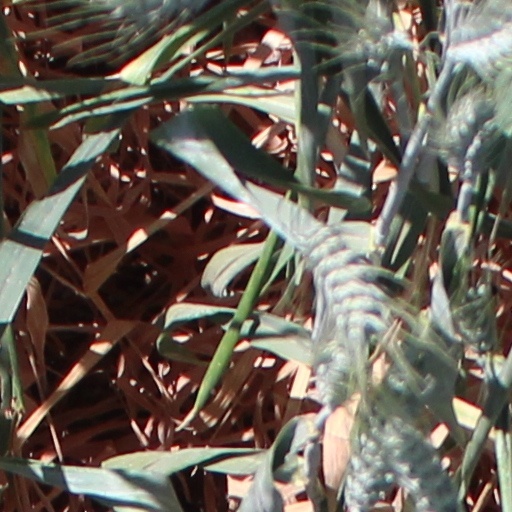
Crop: wheat